MotorWeek

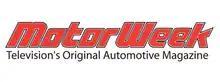
MotorWeek Logo

MotorWeek is an American television news magazine program that focuses on the automotive industry. The program is produced by Maryland Public Television for PBS, and airs on MAVTV. As of July 2025, "MotorWeek" is underwritten by Tire Rack, an online tire retailer, the Auto Value/Bumper To Bumper auto parts distribution network, and Hagerty, an insurer of classic cars.